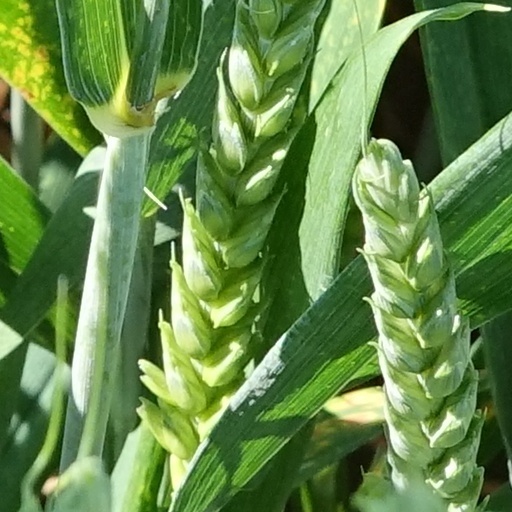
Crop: wheat